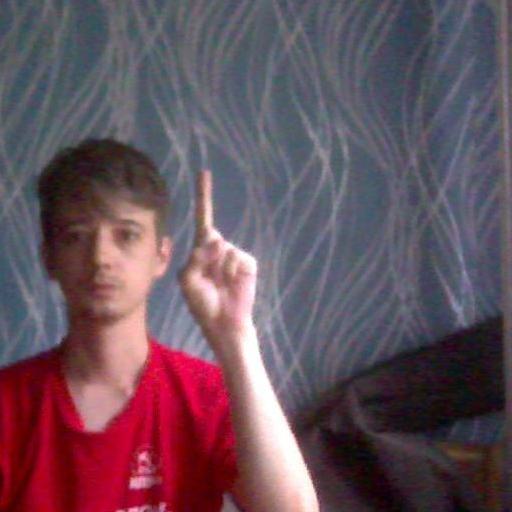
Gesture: one